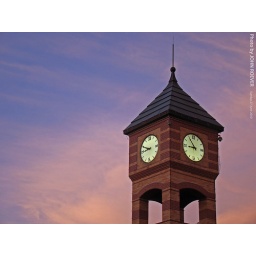
Zoomed in view, looking northeast, at the clock tower in downtown Overland Park. Sunday evening 27 June 2010